Solar cycle

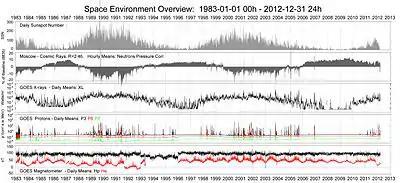
An overview of three solar cycles shows the relationship between the solar cycle, galactic cosmic rays, and the state of Earth's near-space environment.

Along with the approximately 11-year sunspot cycle, a number of additional patterns and cycles have been hypothesized.